Swimming at the 1976 Summer Olympics – Men's 200 metre freestyle

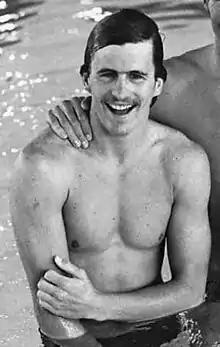
Gold medalist Bruce Furniss

The men's 200 metre freestyle event at the 1976 Summer Olympics took place on July 19 at the Olympic Pool, Montreal. There were 55 competitors from 33 nations, with each nation having up to three swimmers. The medals were swept the United States, the only time there has been a medal sweep in the men's 200 metre freestyle (in 1984, nations were limited to two swimmers, making sweeps impossible). Bruce Furniss took gold, John Naber silver, and Jim Montgomery bronze. It was the second consecutive and third overall victory by an American swimmer.